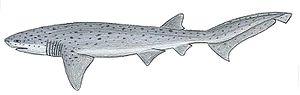
Requin Plat-nez (Notorynchus cepedianus) Português: Cação-bruxa (Notorynchus cepedianus)